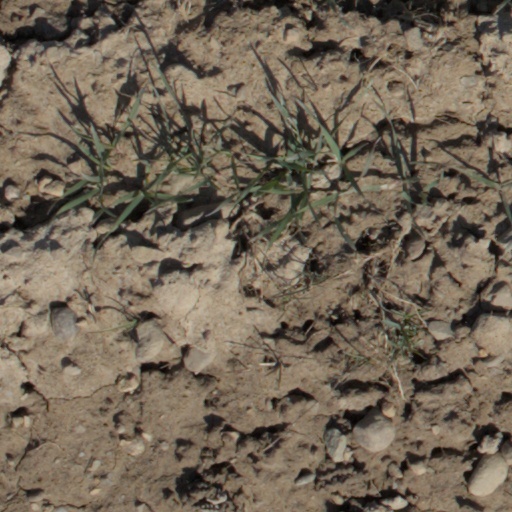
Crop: wheat